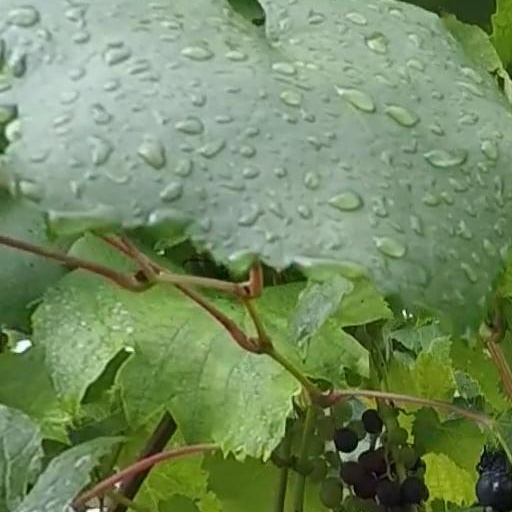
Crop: grape